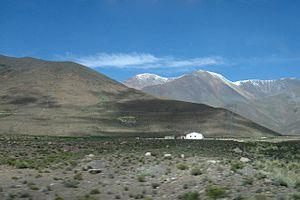
San Antonio de los Cobres est une petite ville de l'ouest de la